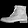
Label: Ankle boot